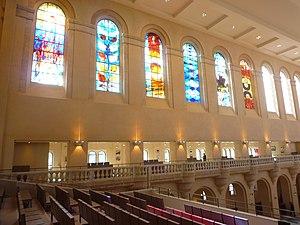
Vitraux basilique Sacré Cœur - Grenoble
Jean-Marie Pirot, plus connu sous le nom d'Arcabas, né le 26 décembre 1926 à Trémery, et mort le 23 août 2018 à Saint-Pierre-de-Chartreuse, est un peintre et sculpteur français reconnu en France et à l'étranger entre autres, pour son importante production dans le domaine de l'art sacré contemporain.